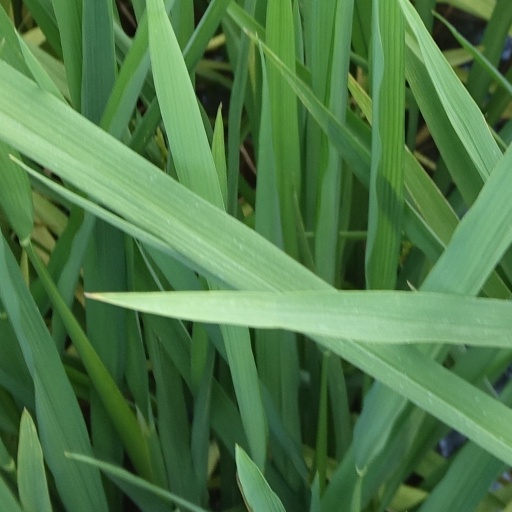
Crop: rice